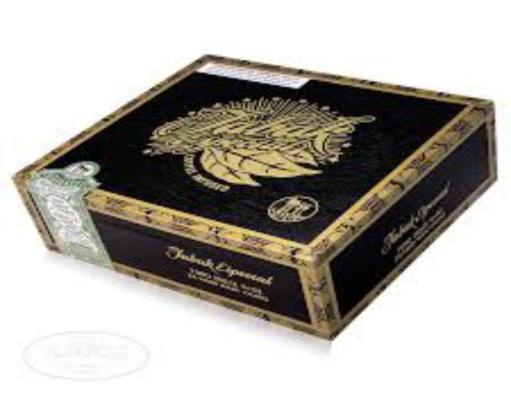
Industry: Necessities